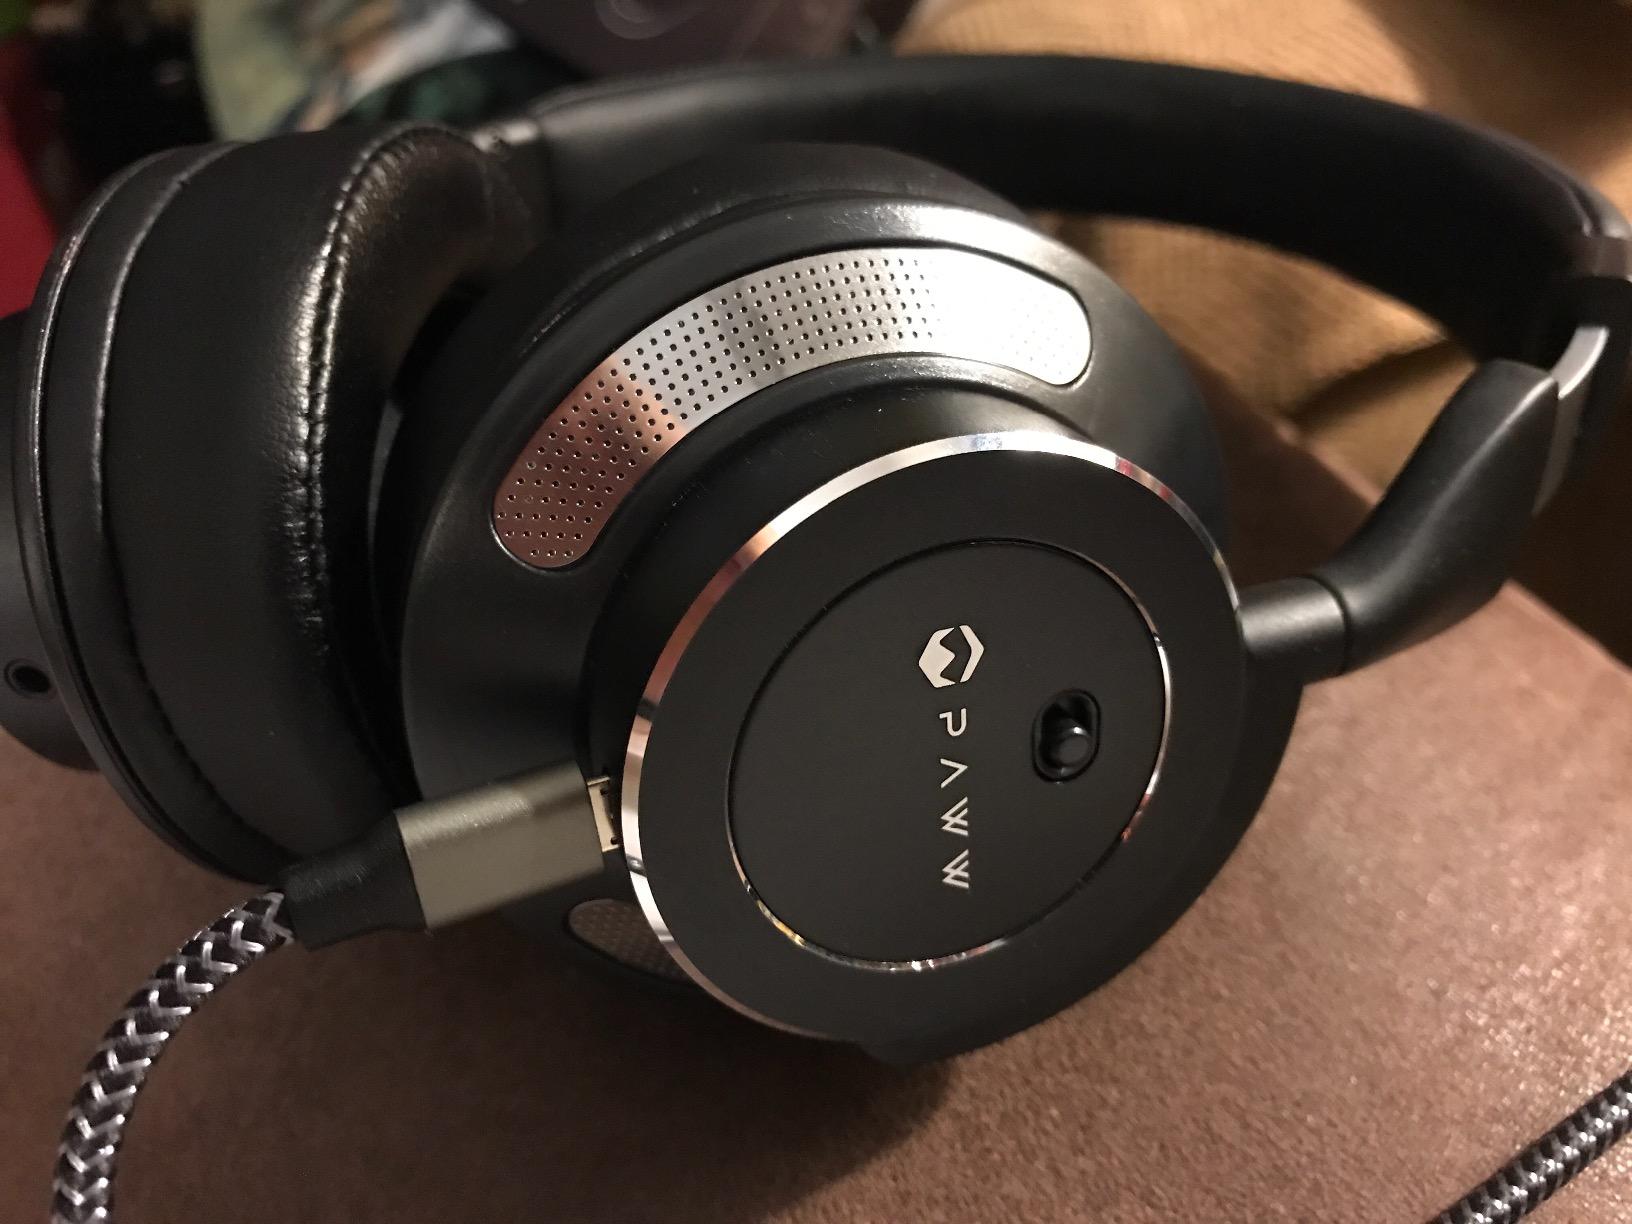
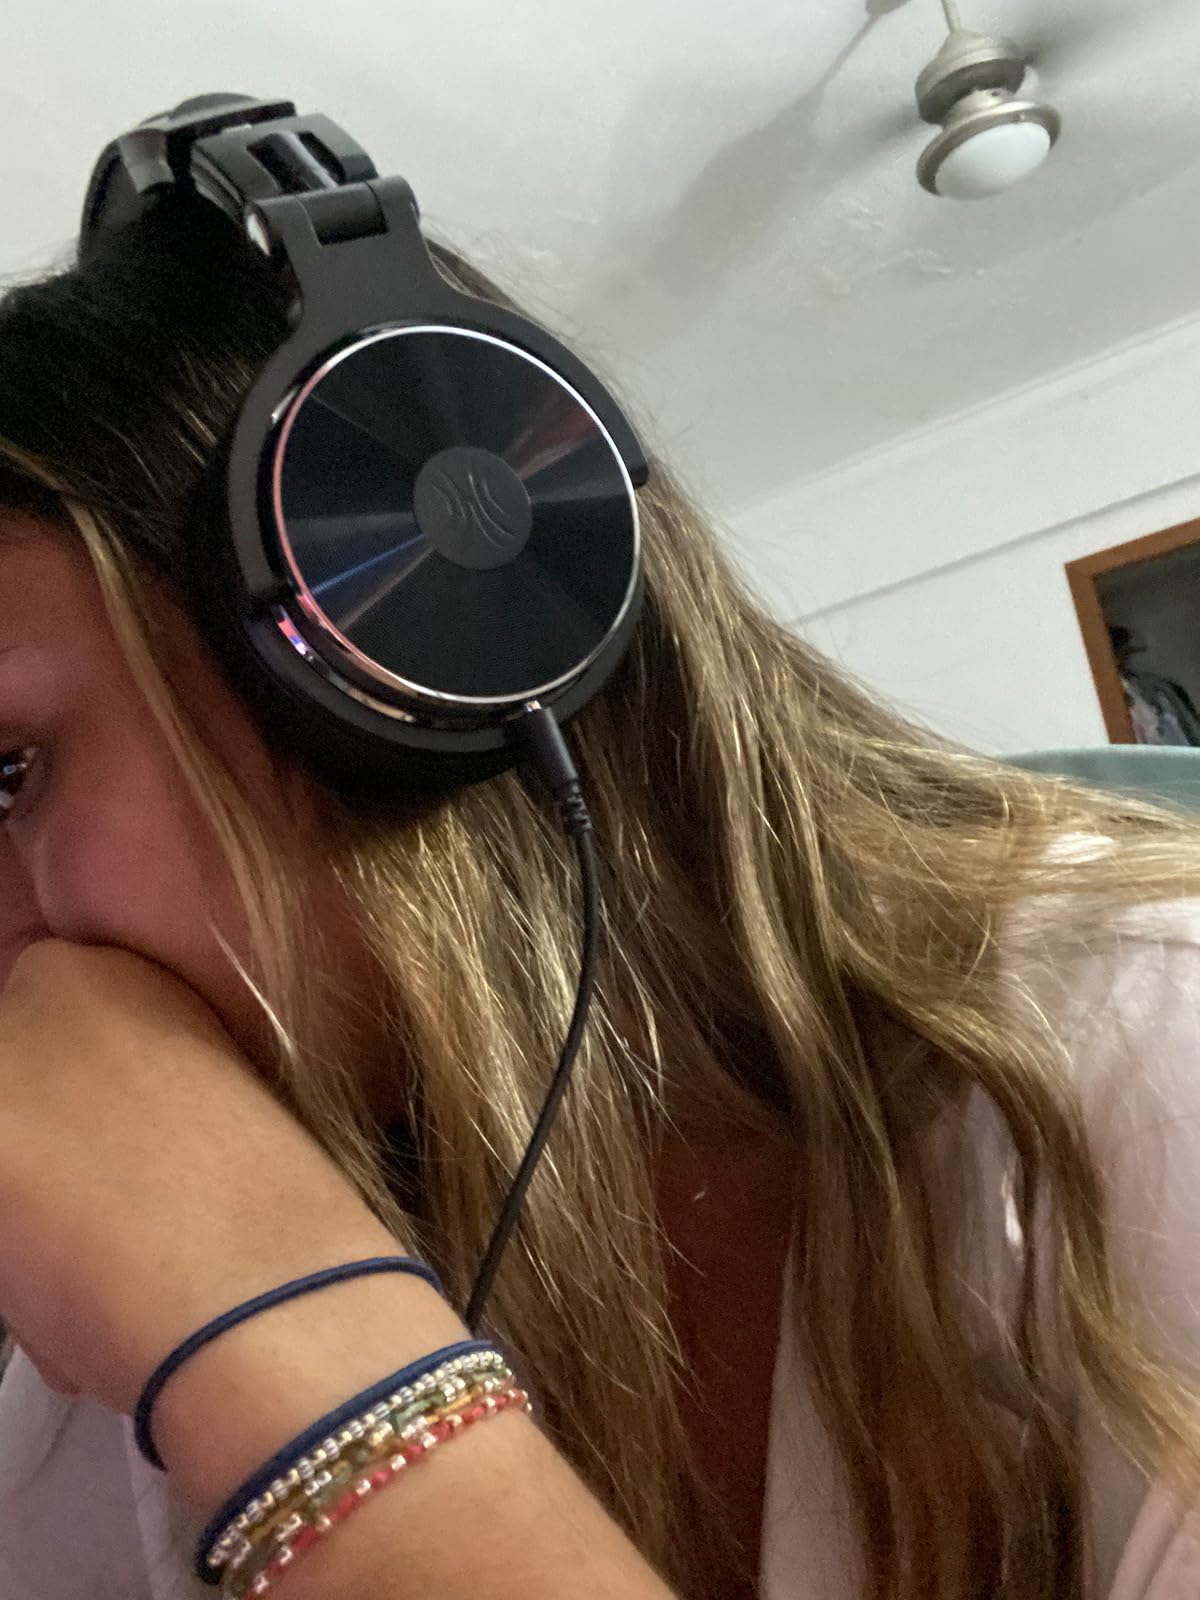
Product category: headphones
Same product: no